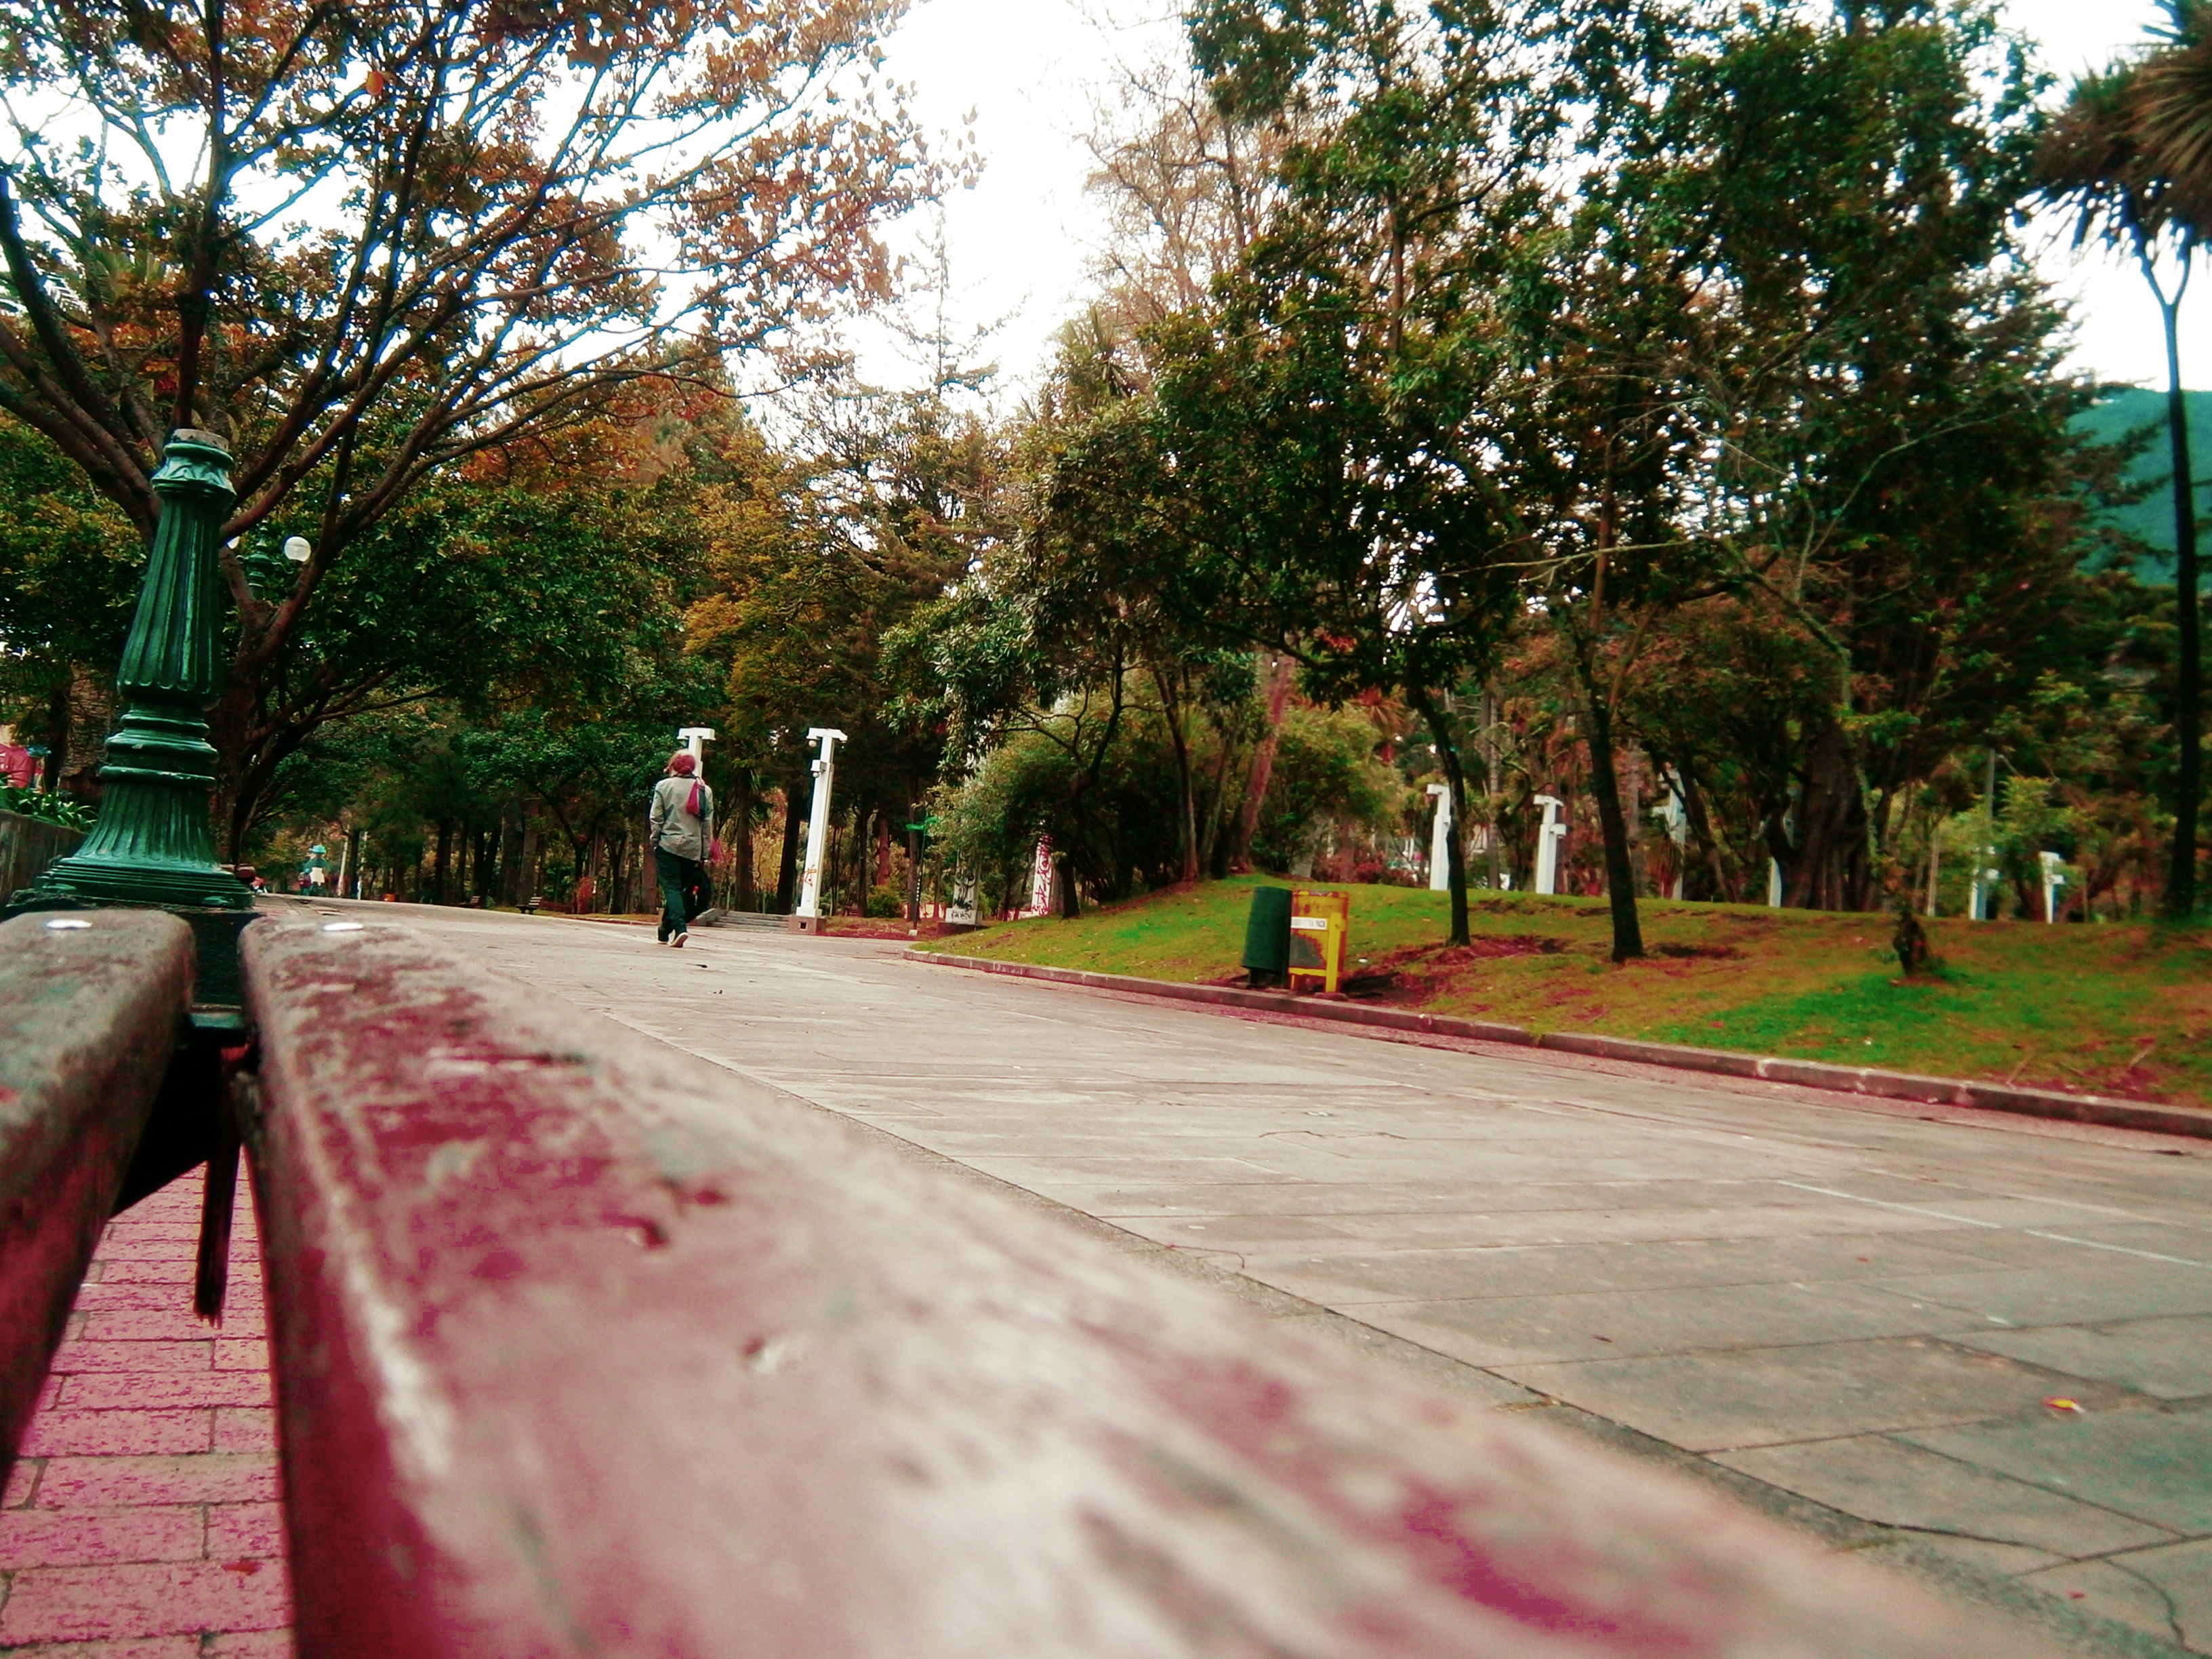
tree, road, street, sidewalk, flower, city, park, public space, playground, neighbourhood, human settlement